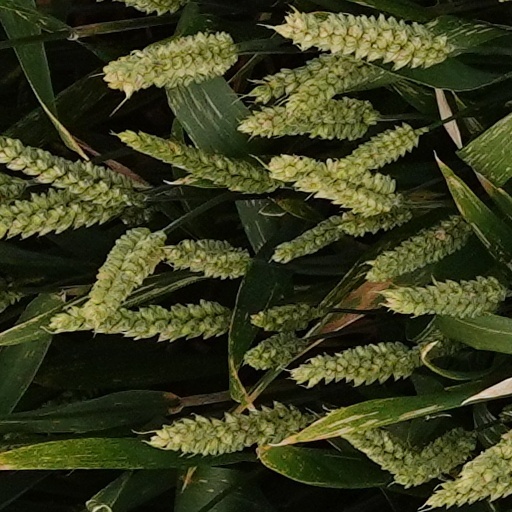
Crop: wheat